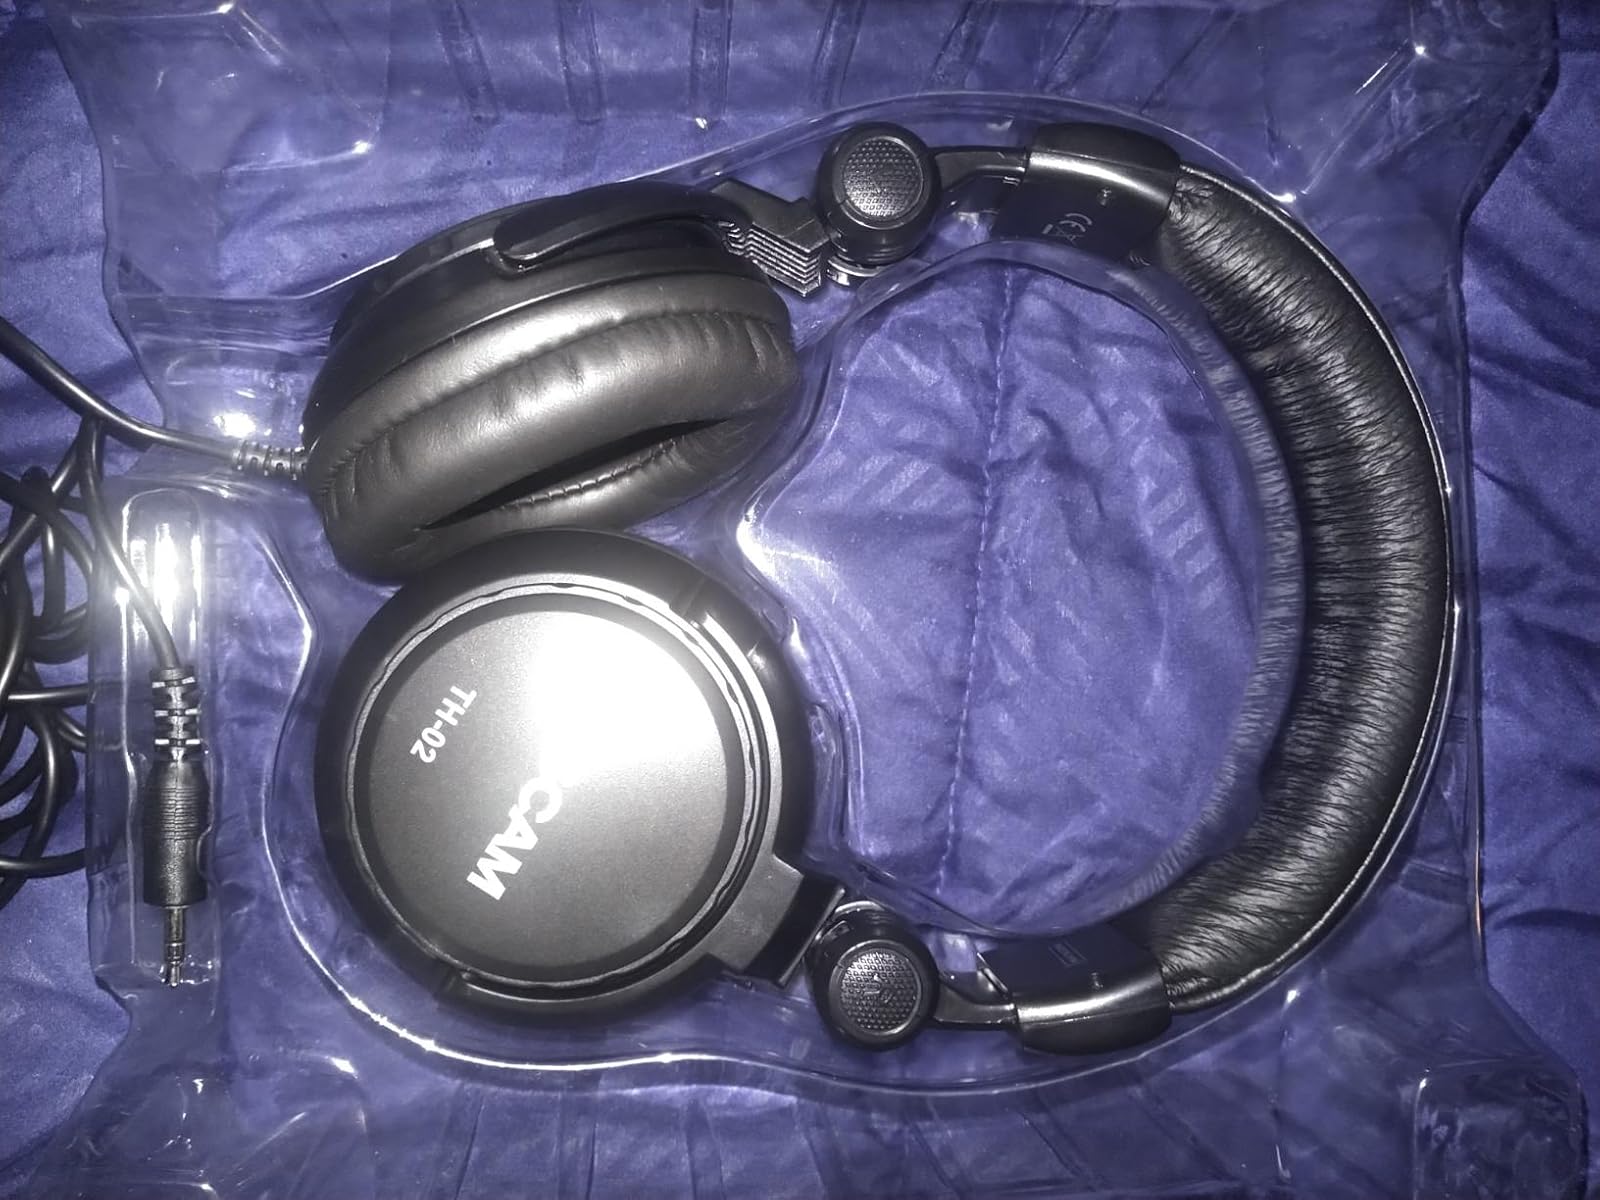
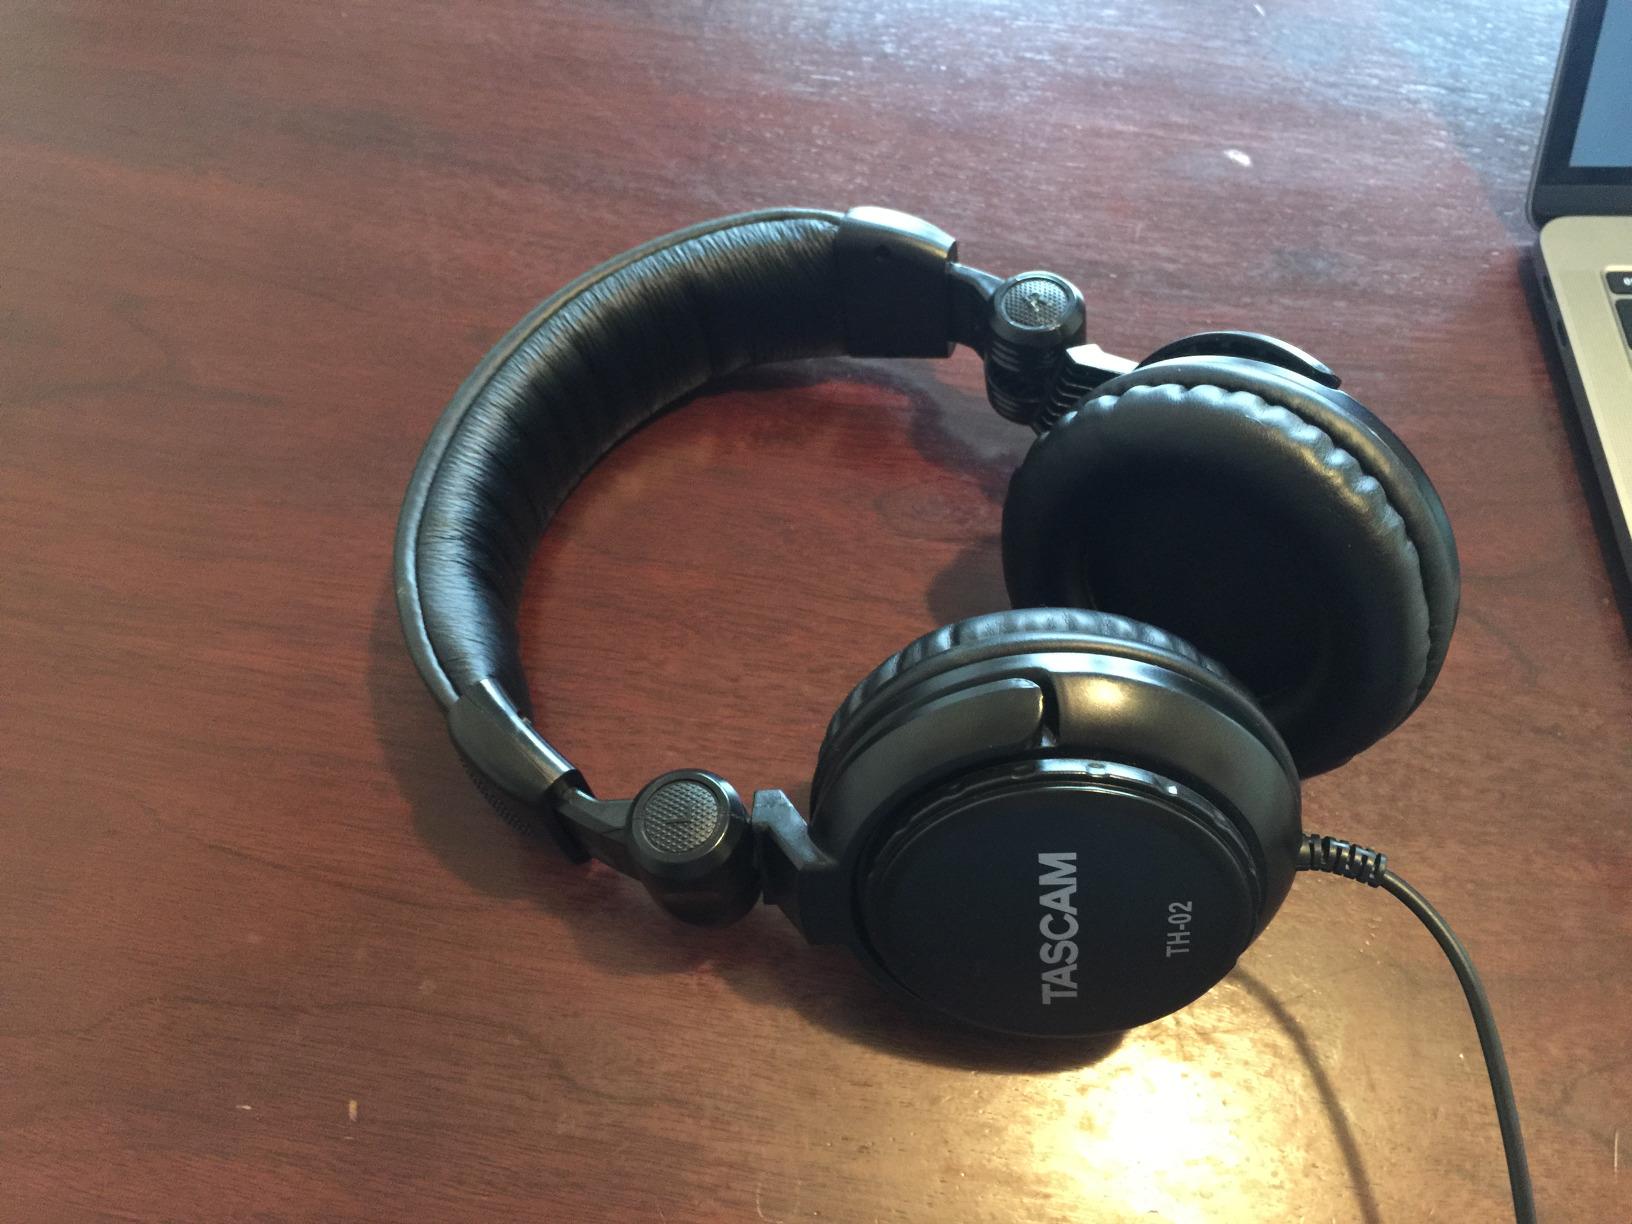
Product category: headphones
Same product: yes